ZEPLIN-III

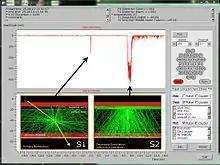
Signal from ZEPLIN-III two-phase xenon detector. The fast scintillation pulse (S1) is generated promptly by scintillation in the liquid; a larger, delayed pulse (S2) is obtained once the ionisation drifted from the interaction site is emitted into the thin gas phase above the liquid. The insets below the signal traces show Monte Carlo simulation of the optical signals.

The ZEPLIN (ZonEd Proportional scintillation in LIquid Noble gases) series of experiments was a progressive programme pursued by the UK Dark Matter Collaboration using liquid xenon. It evolved alongside the DRIFT programme which promoted the use of gas-filled TPCs to recover directional information on WIMP scattering. In the late 1980s the UKDMC had explored the potential of different materials and techniques, including cryogenic LiF, CaF, silicon and germanium, from which a programme emerged at Boulby based on room-temperature NaI(Tl) scintillators. The subsequent move to a new target material, liquid xenon, was motivated by the realisation that noble liquid targets are inherently more scalable and could achieve lower energy thresholds and better background discrimination. In particular, external layers of the bulk target, affected more by external backgrounds, can be sacrificed during data analysis if the position of the interactions in known; this leaves an inner fiducial volume with potentially very low background rates. This self-shielding effect (alluded to by the 'zoned' term in the contrived ZEPLIN acronym) explains the faster gain in sensitivity of these targets compared to technologies based on a modular approach adopted with crystal detectors, where each module brings its own background.